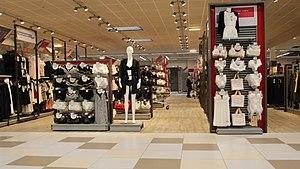
Hypermarché E.Leclerc à Bois-d'Arcy dans les Yvelines en France.